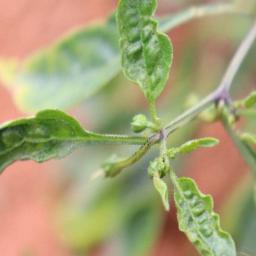
Label: mites_and_trips